Orangetown, New York

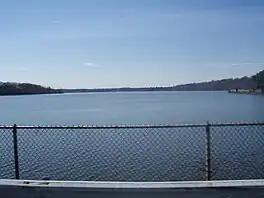
Lake Tappan

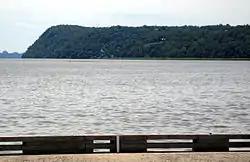
Tallman Mountain

Orangetown was first settled around 1680. The first settlers were Dutch men who purchased a tract of land from the Tappan Indians in 1686; their patent of the same year called the place Orange, but it was also known as Orangetown and Tappan (after the first village). When the state's first twelve counties were established in 1683, the territory that would become Orangetown lay within Orange County. It became part of Rockland County when that county was created in 1798.